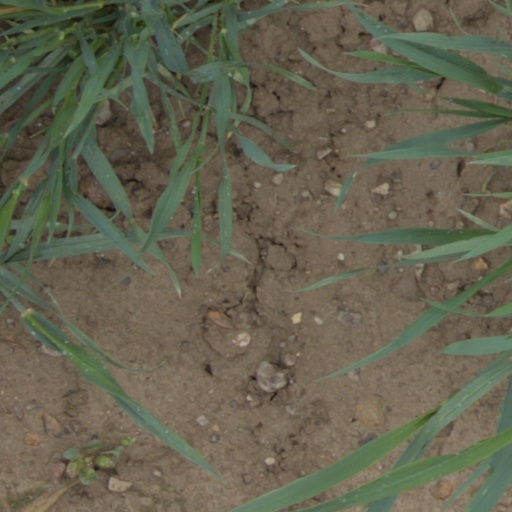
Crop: wheat